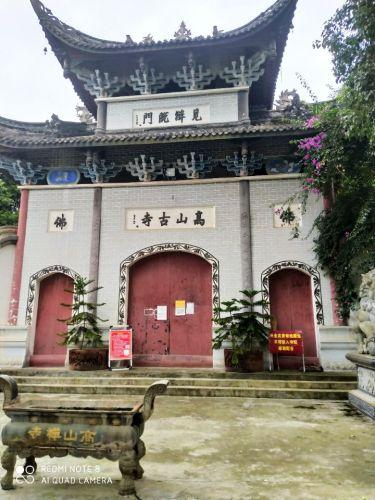
地标名称：高山古寺
所在城市：成都市·崇州市